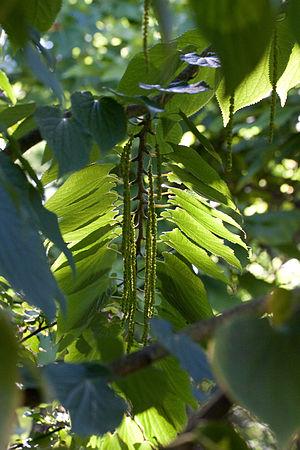
Tetracentron sinense - Feuilles et fleurs - Jardin botanique de Strasbourg - France
Tetracentron sinense est l'unique espèce du genre Tetracentron de la famille des Trochodendracées en classification AGP III, originaire d'Asie, principalement de Chine.